Hugh Oldham

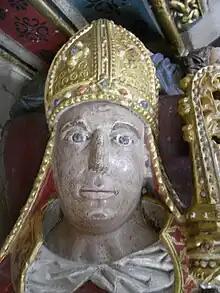
Effigy of Hugh Oldham (d. 1519), Bishop of Exeter, Oldham Chapel, south aisle, Exeter Cathedral

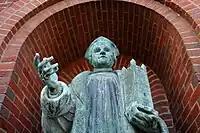
Statue of Hugh Oldham at Manchester Grammar School

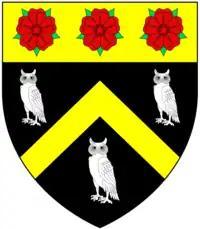
Canting arms of Oldham: "Sable, a chevron or between three owls argent on a chief of the second three roses gules"

Hugh Oldham ( – 25 June 1519) was an English cleric who was Bishop of Exeter (1505–19) and a notable patron of education as a founder and patron of Manchester Grammar School and Corpus Christi College, Oxford.